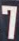
Number: 7